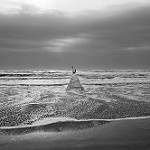
Label: B & W